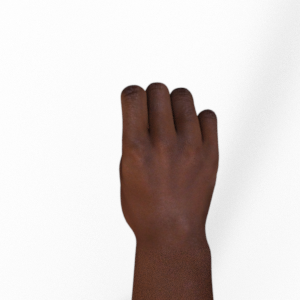
Label: rock